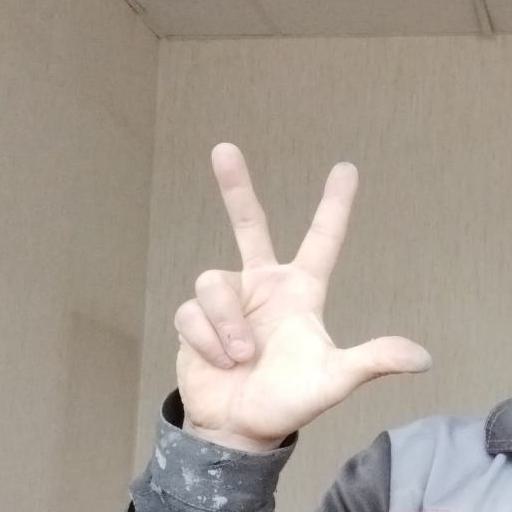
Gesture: three2